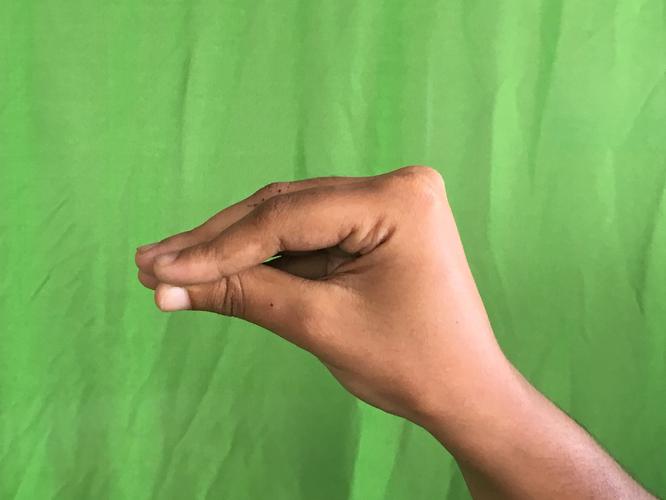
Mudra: Mukulam
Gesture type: single_hand